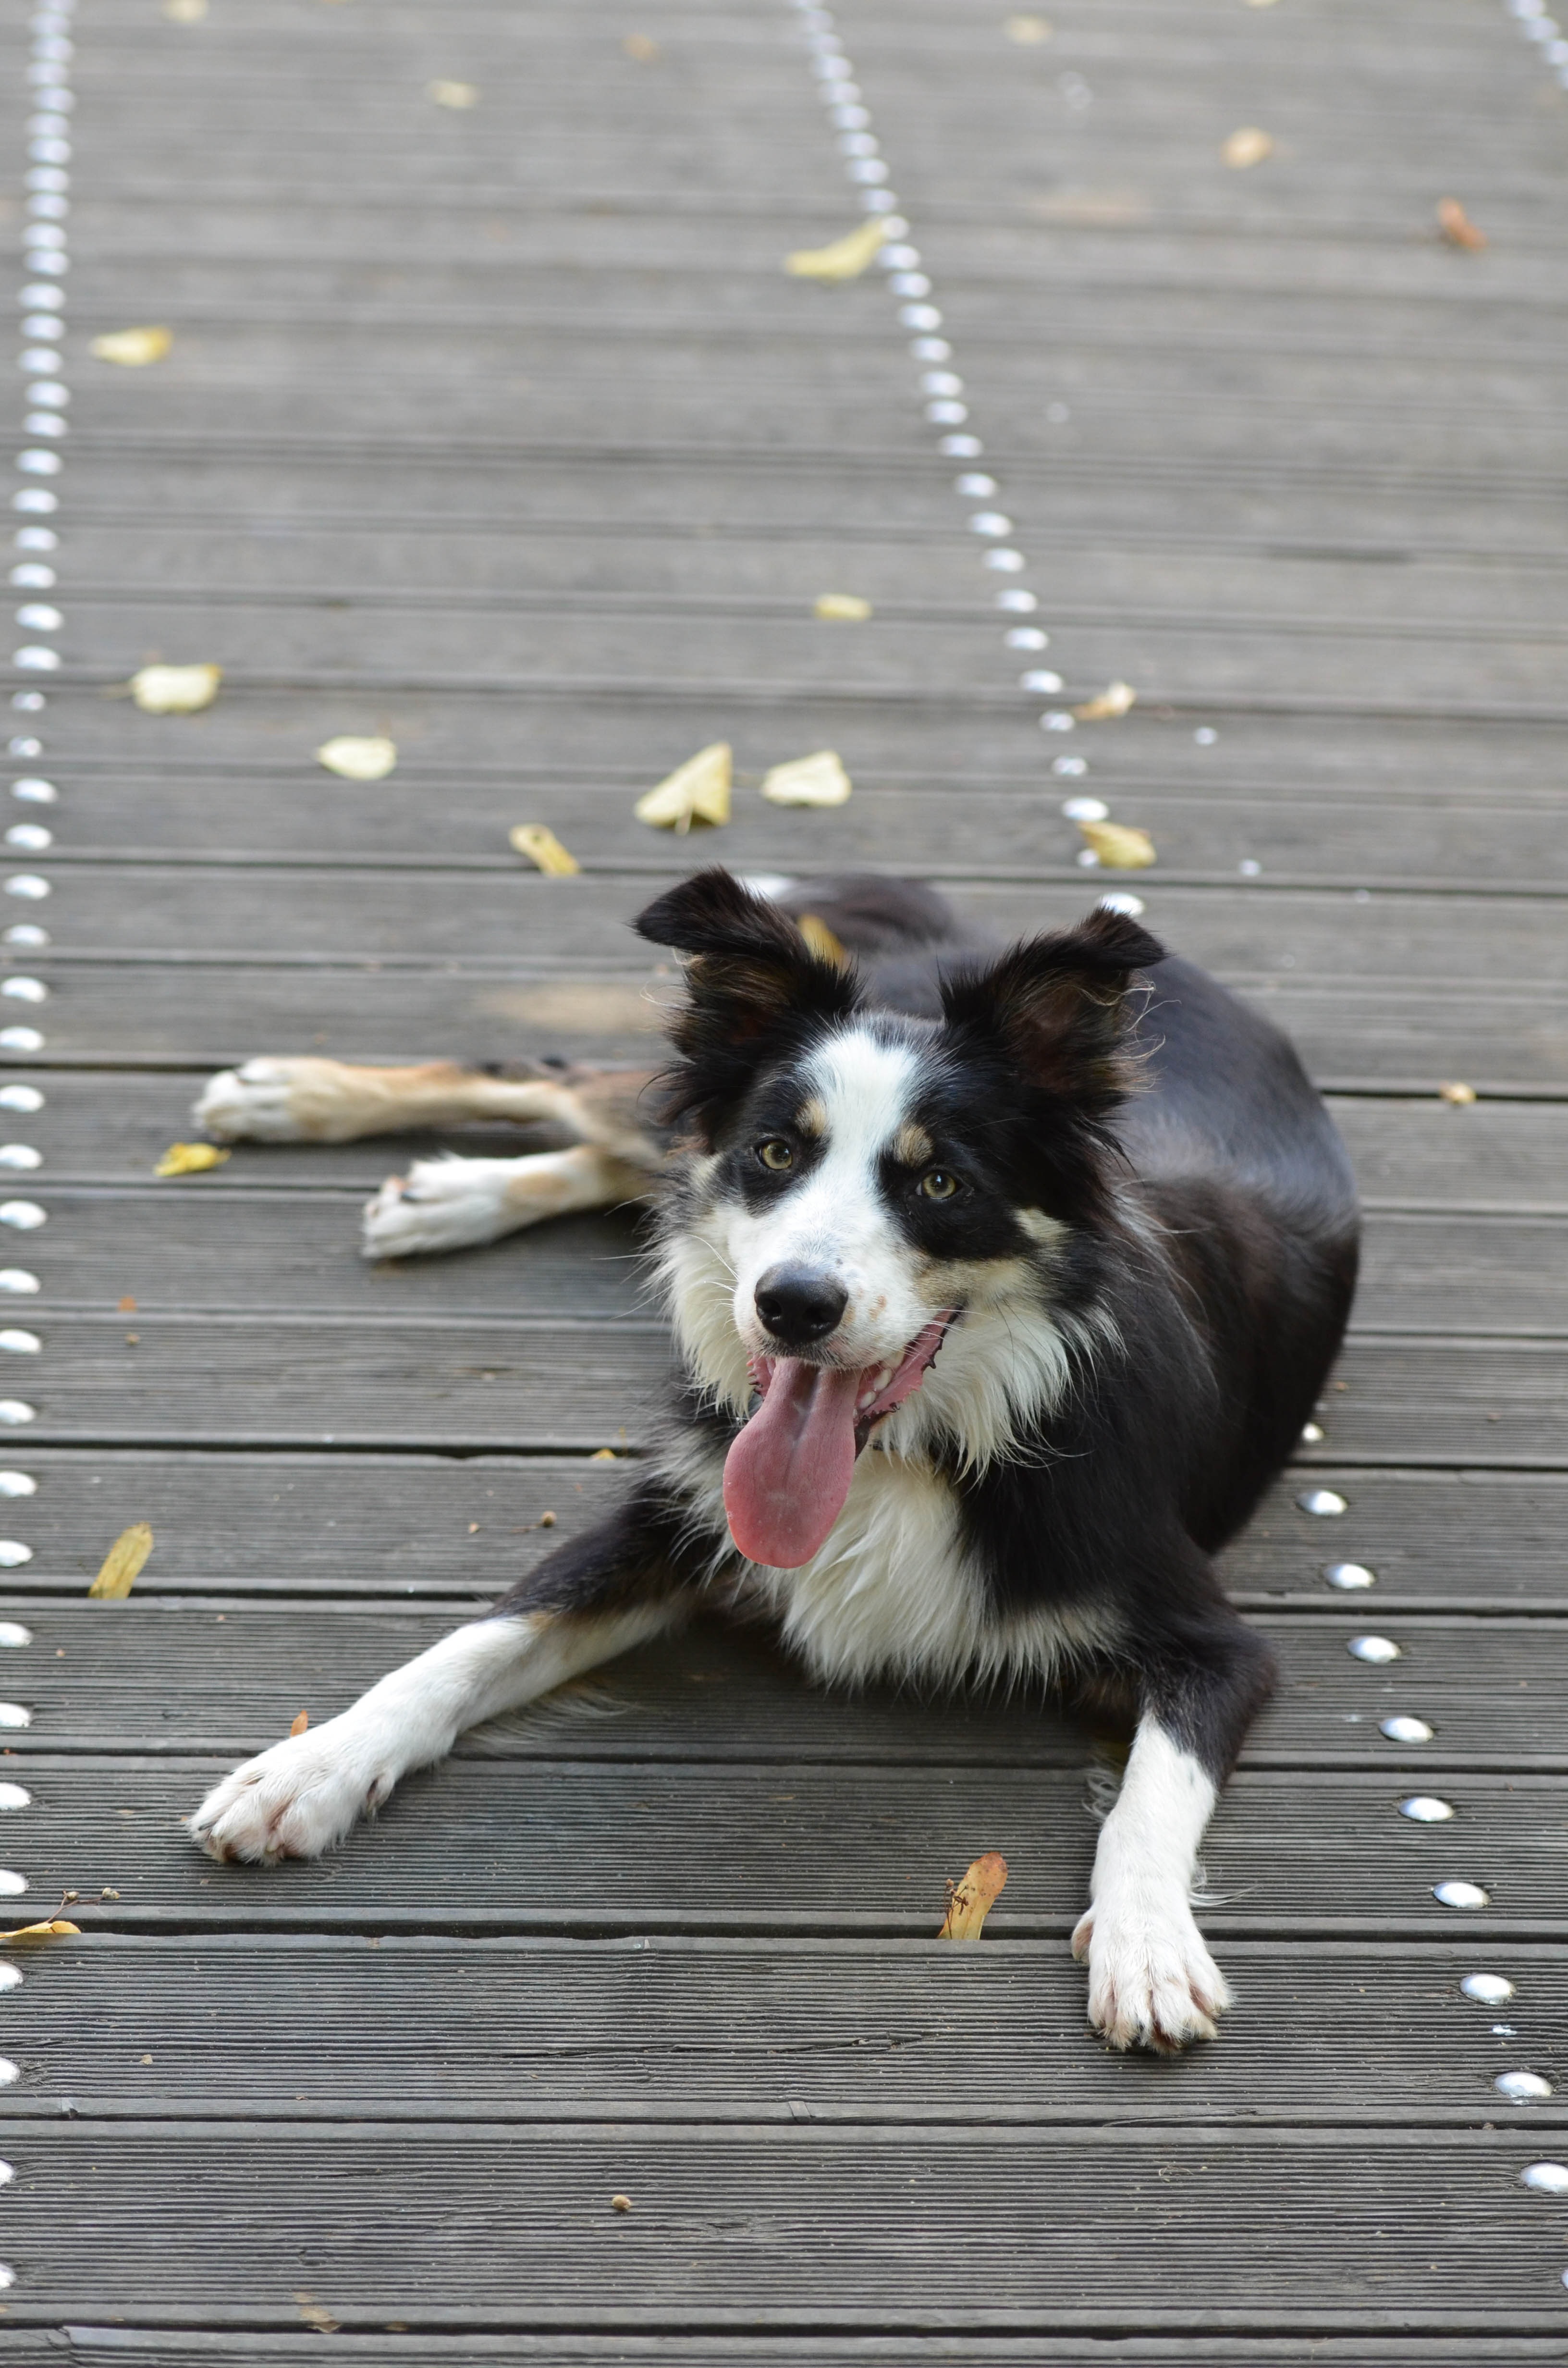
puppy, dog, summer, mammal, border collie, vertebrate, wooden bridge, lying dog, dog like mammal